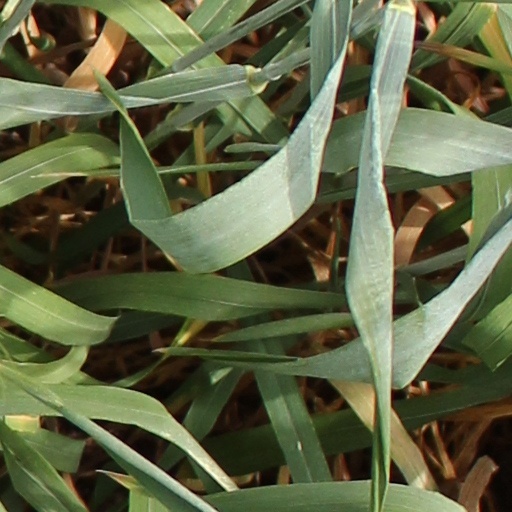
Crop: wheat